The Theory of Island Biogeography

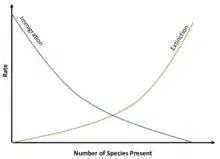
This graph portrays the immigration rate of new species and the extinction rate of resident species versus the number of species present on an island. The intersection point gives the equilibrial species number.

In Chapters 2 and 3, MacArthur and Wilson postulate that insular species richness depends on island size and isolation from source regions. The authors present an equilibrium model that is based on the following concept: when there is an addition of the number of species on an island, the island's immigration rate of new species will decrease while the extinction rate of resident species will increase. MacArthur and Wilson thus assume that there will be an equilibrial point where the immigration rate equals the extinction rate. They further hypothesize that an increase in island size will lower extinction curves while a decrease in distance between the island and the source region will raise immigration curves. Since the intersection of immigration and extinction rate curves determines the species number, the authors predict that larger islands will have more species than smaller islands (assuming these islands are comparably isolated) and isolated islands will have fewer species than islands more proximal to source regions (assuming these islands are equally large). There is additional discourse on how insular clusters and stepping stones affect this model.